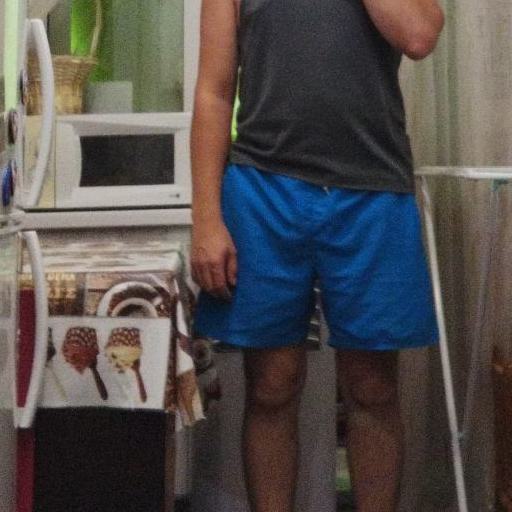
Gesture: no_gesture